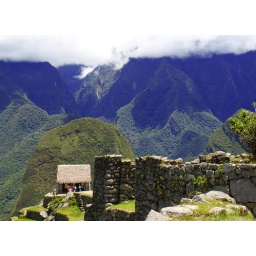
Guard tower against mountains